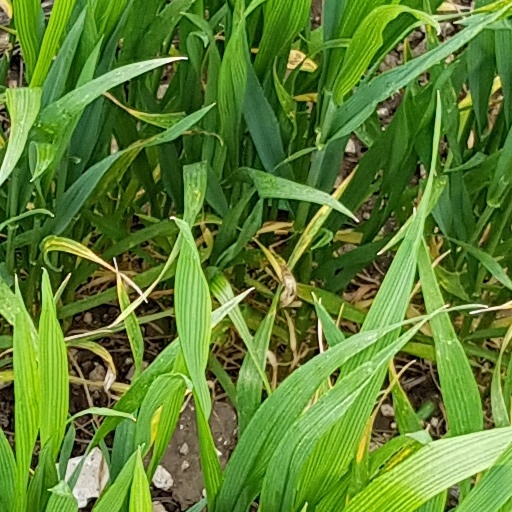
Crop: wheat